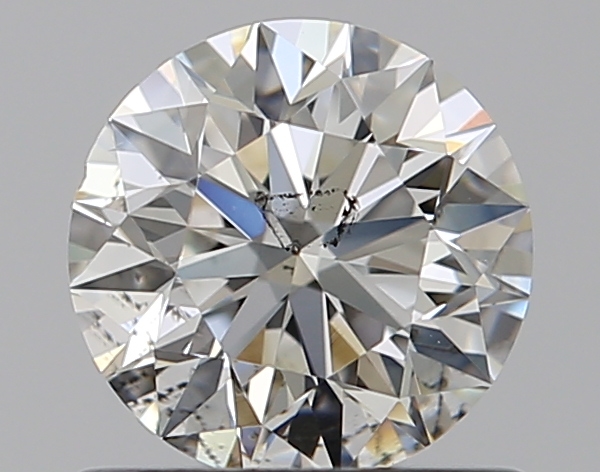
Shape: round
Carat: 0.7
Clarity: SI1
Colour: I
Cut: EX
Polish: EX
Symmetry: EX
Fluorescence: N
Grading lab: GIA
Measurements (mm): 5.65 x 5.68 x 3.55